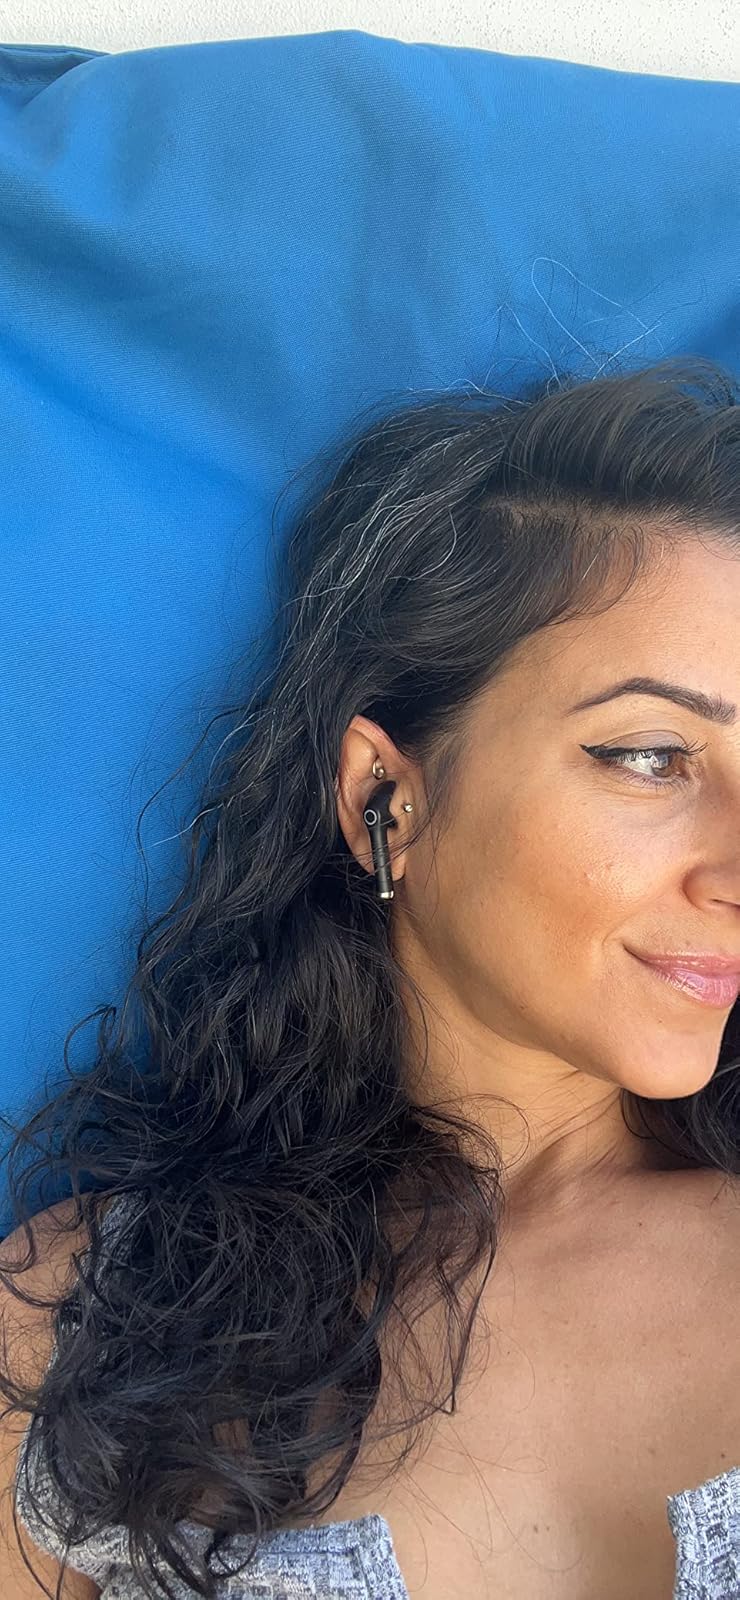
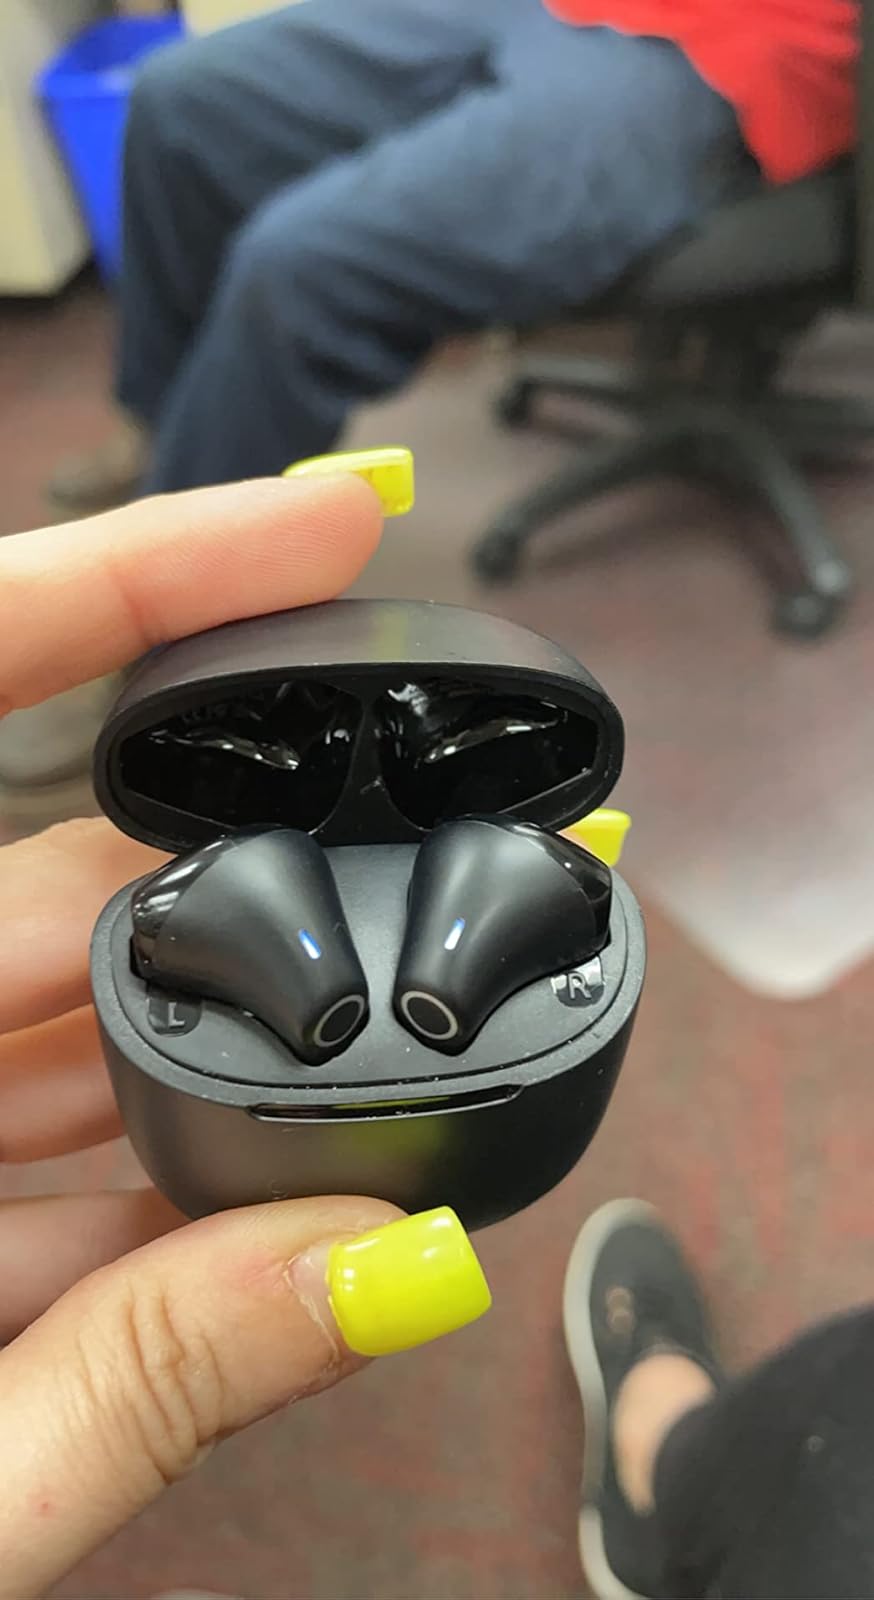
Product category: earbuds
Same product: yes